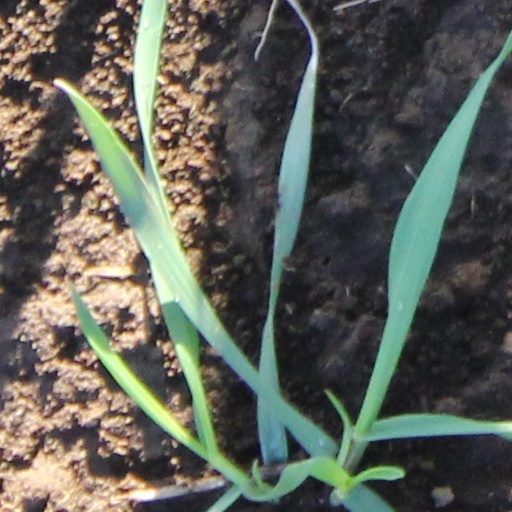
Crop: wheat